Matildas fever

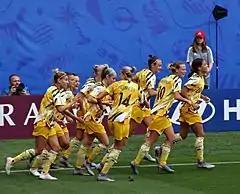
The Matildas competing in the Women's World Cup 2019

CEO of Football Australia, James Johnson, said the Matildas' run was "really bringing Australia [communities] together". Several New South Wales public schools held "green and gold mufti-days" on the day of the semi-final match.